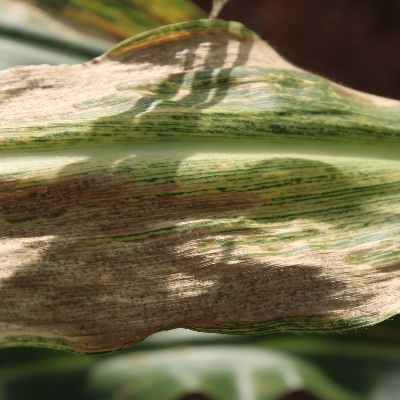
Crop: Maize
Condition: leaf blight